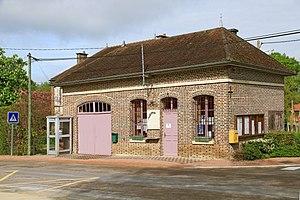
Mairie de la Vendue-Mignot
La Vendue-Mignot est une commune française, située dans le département de l'Aube en région Grand Est. Les gentilés du village sont «Mignotin» et «Mignotine».